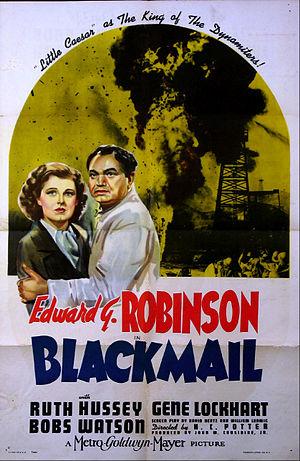
Chantage est un film américain réalisé par H. C. Potter, sorti en 1939.